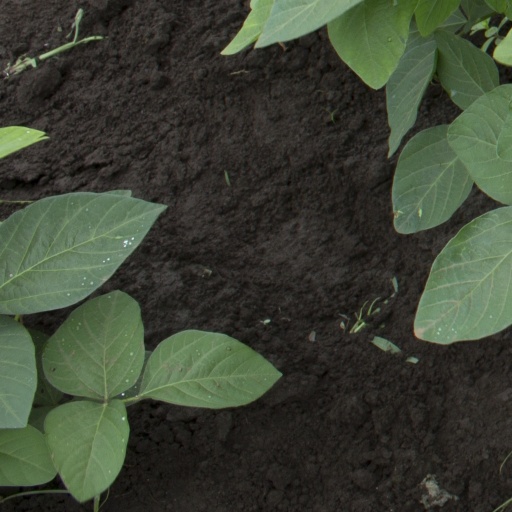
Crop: soybean